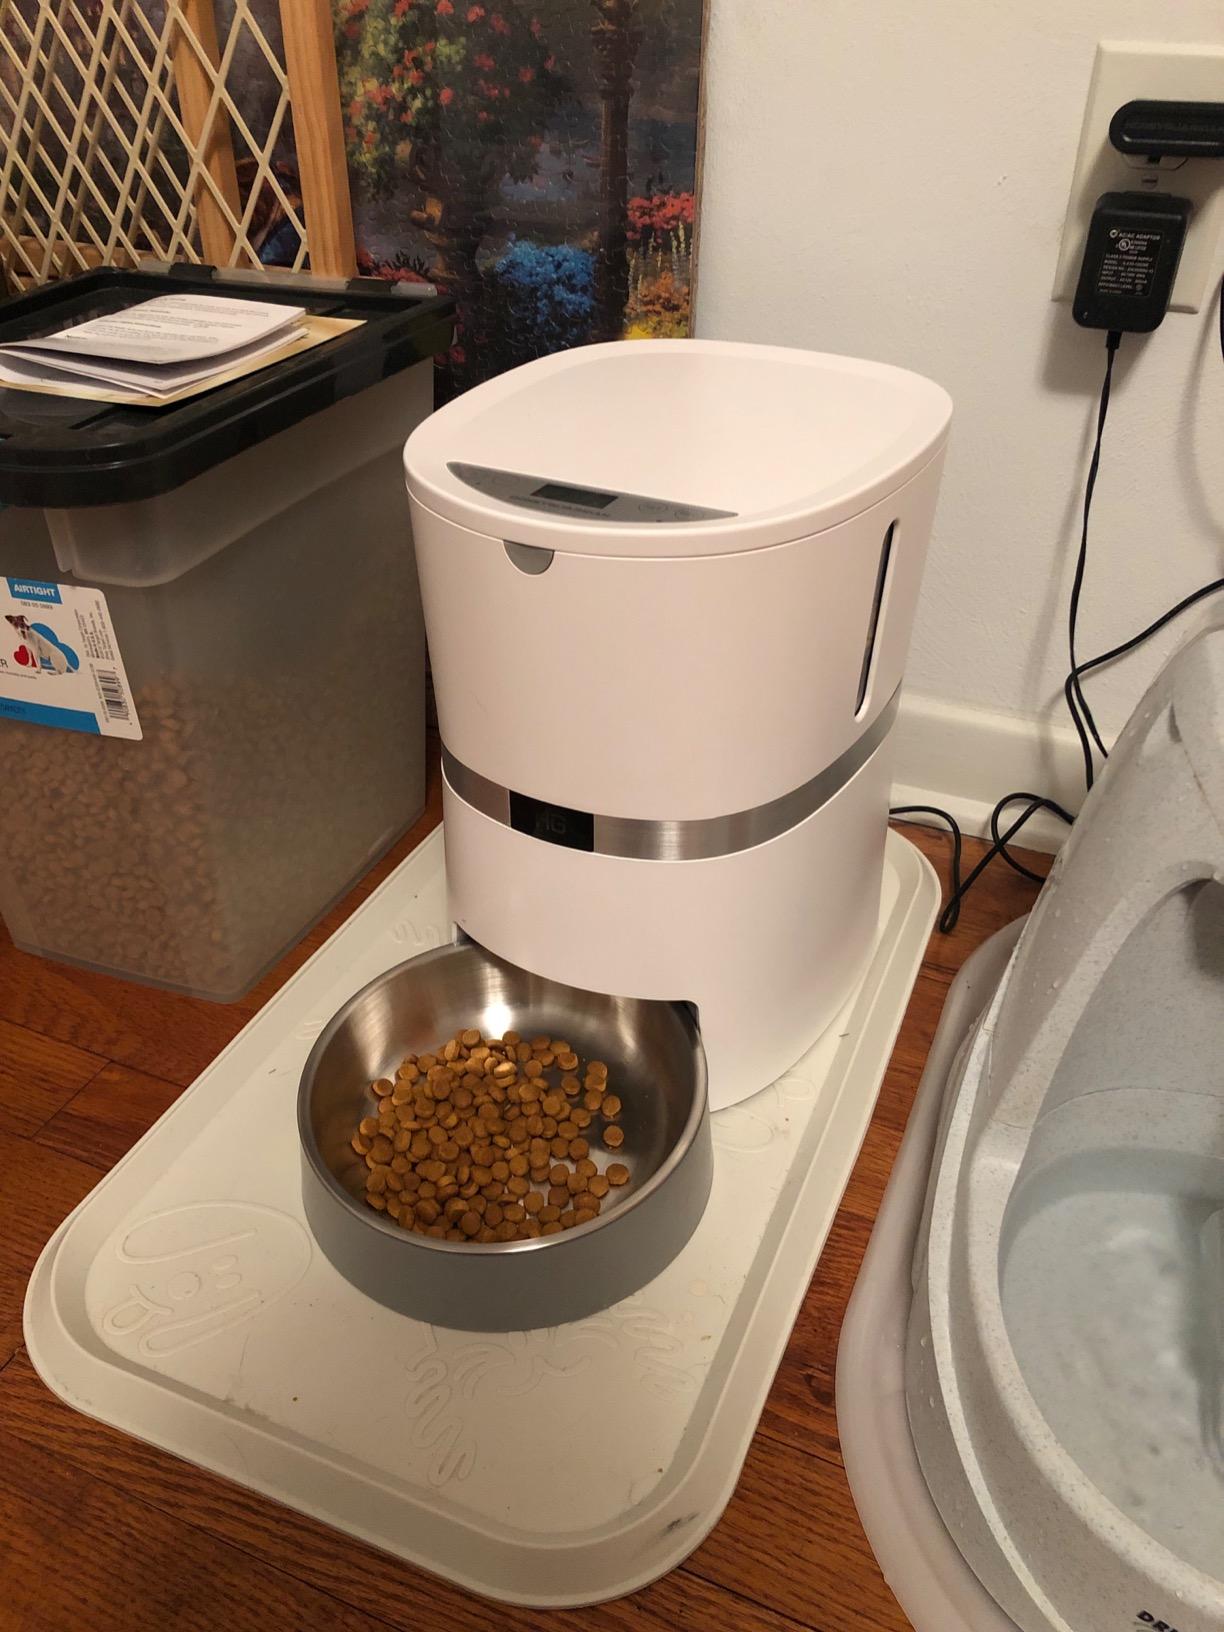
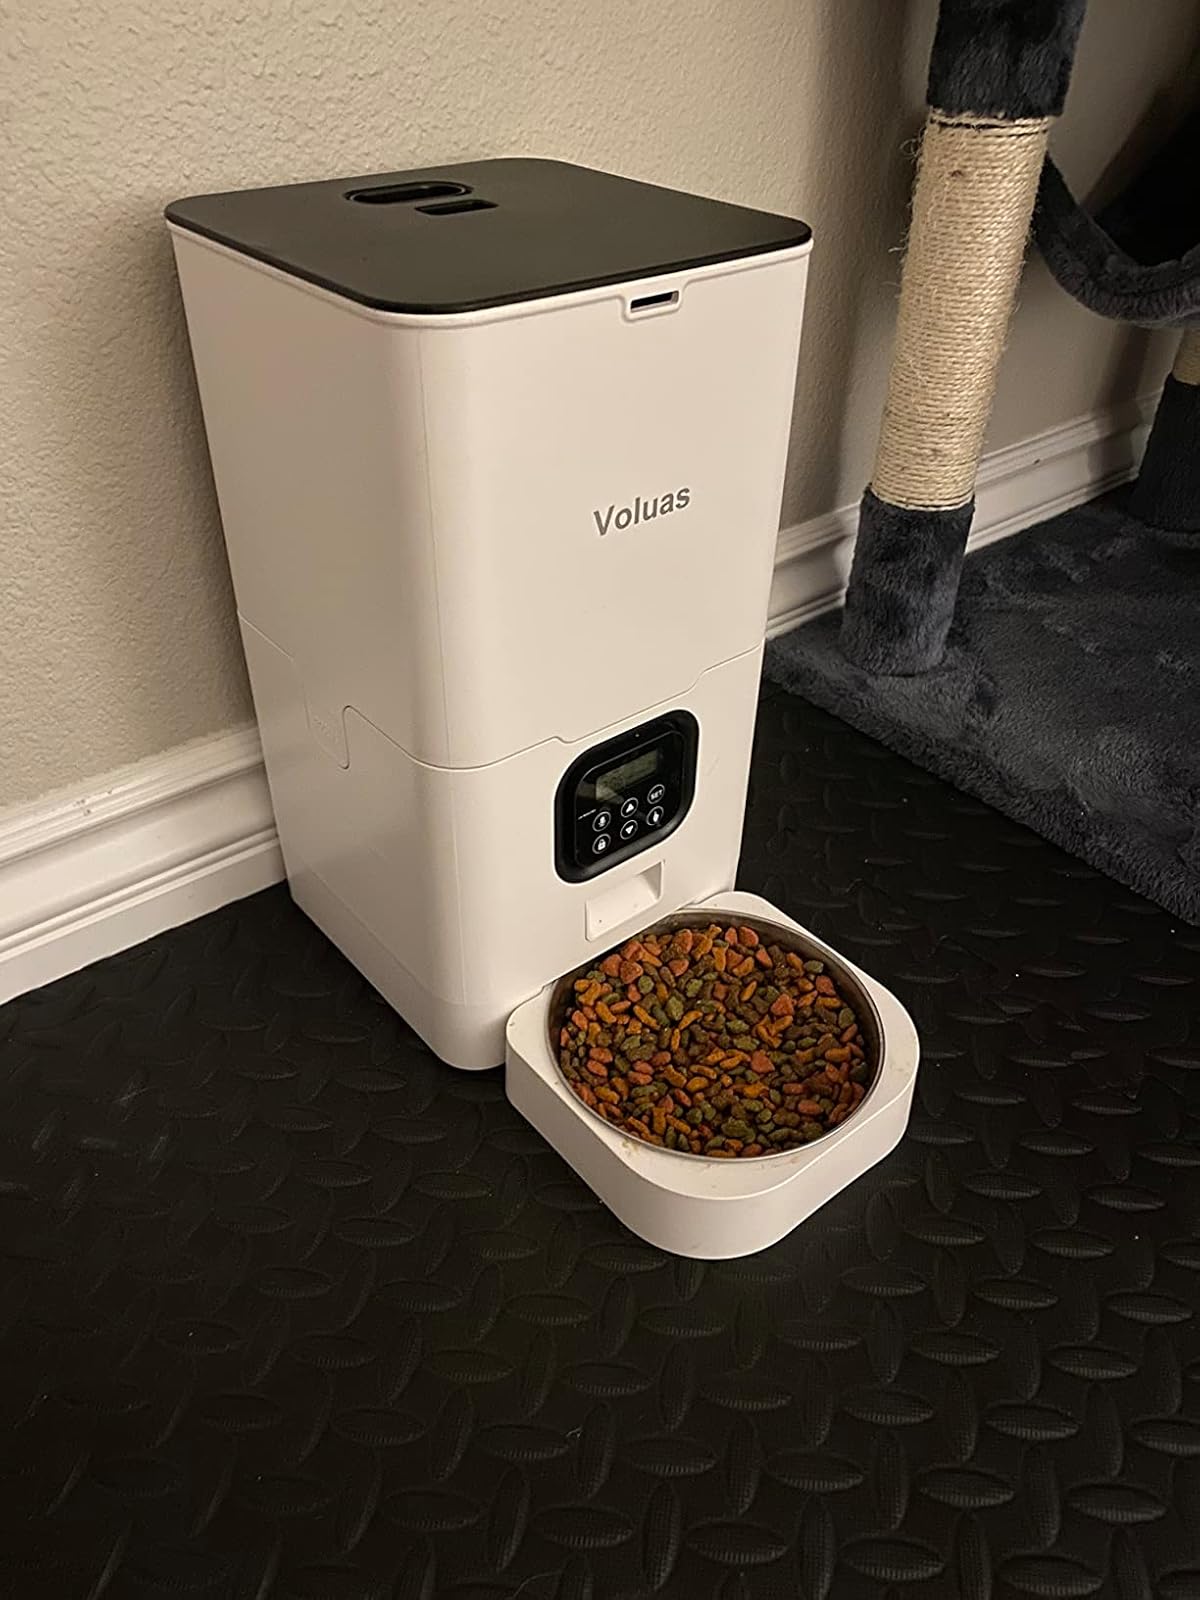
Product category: items_feeder
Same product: no